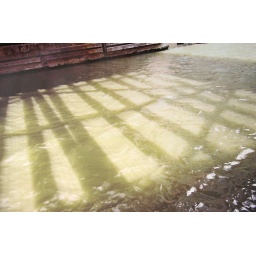
Murky moving water provides a constantly changing screen on which the sunlight is interrupted by shadows caused by a steel bridge.